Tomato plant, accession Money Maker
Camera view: vertical (180 deg); turntable rotation: 300 degrees
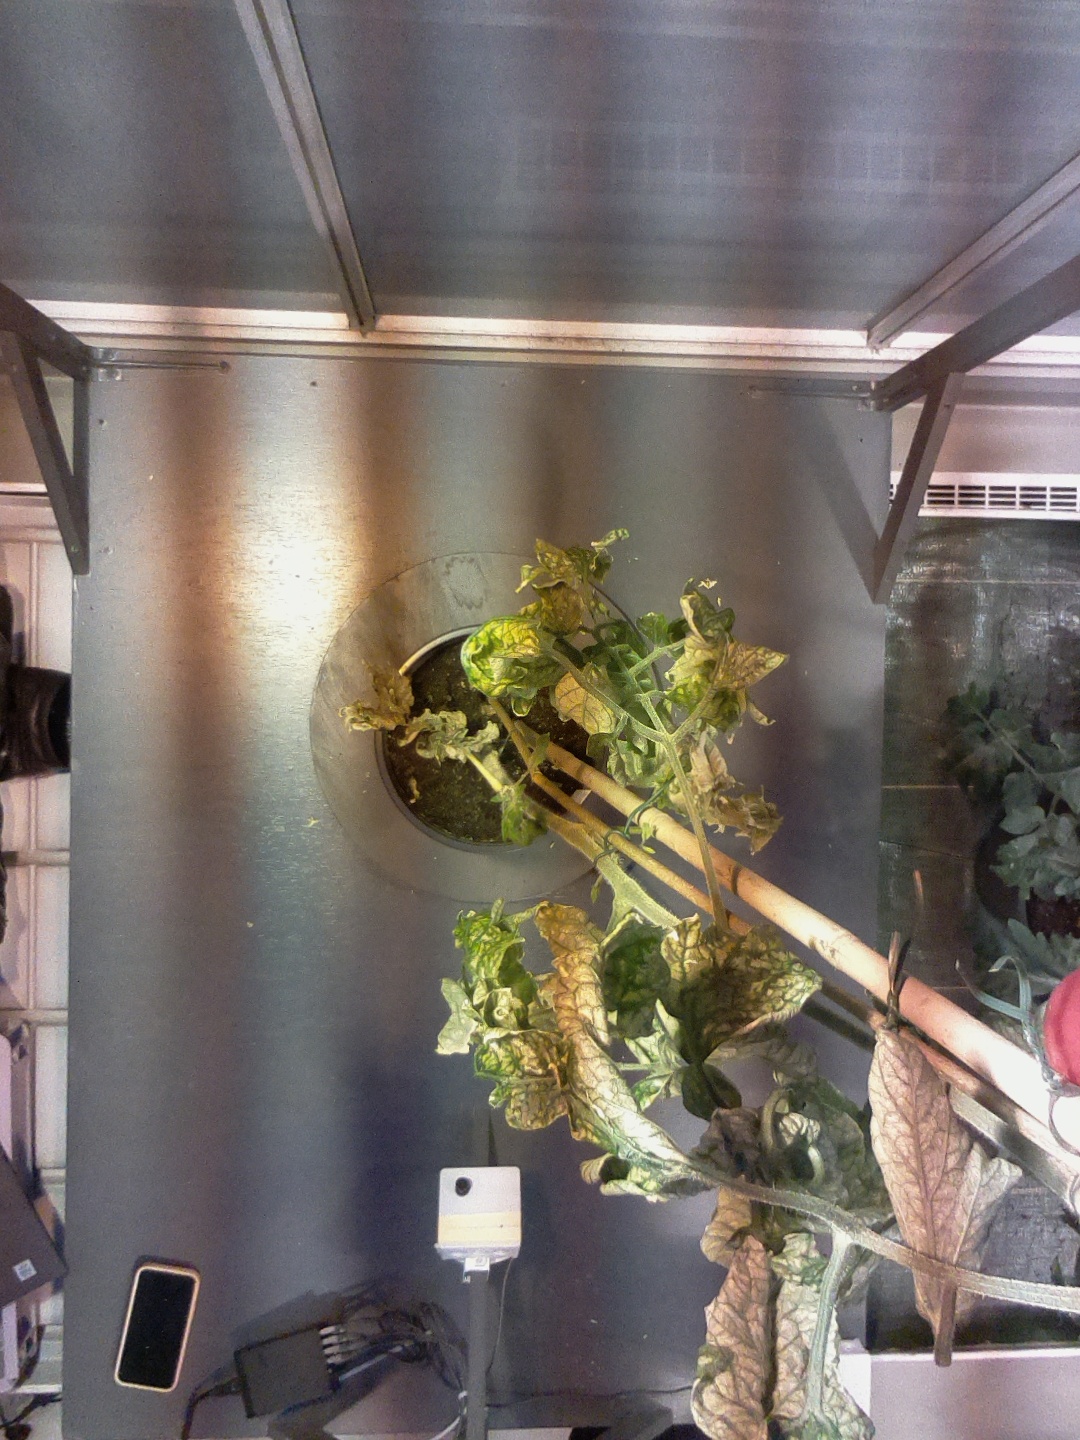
BBCH growth stage 81: 10%-20% of fruits show typical fully ripe color